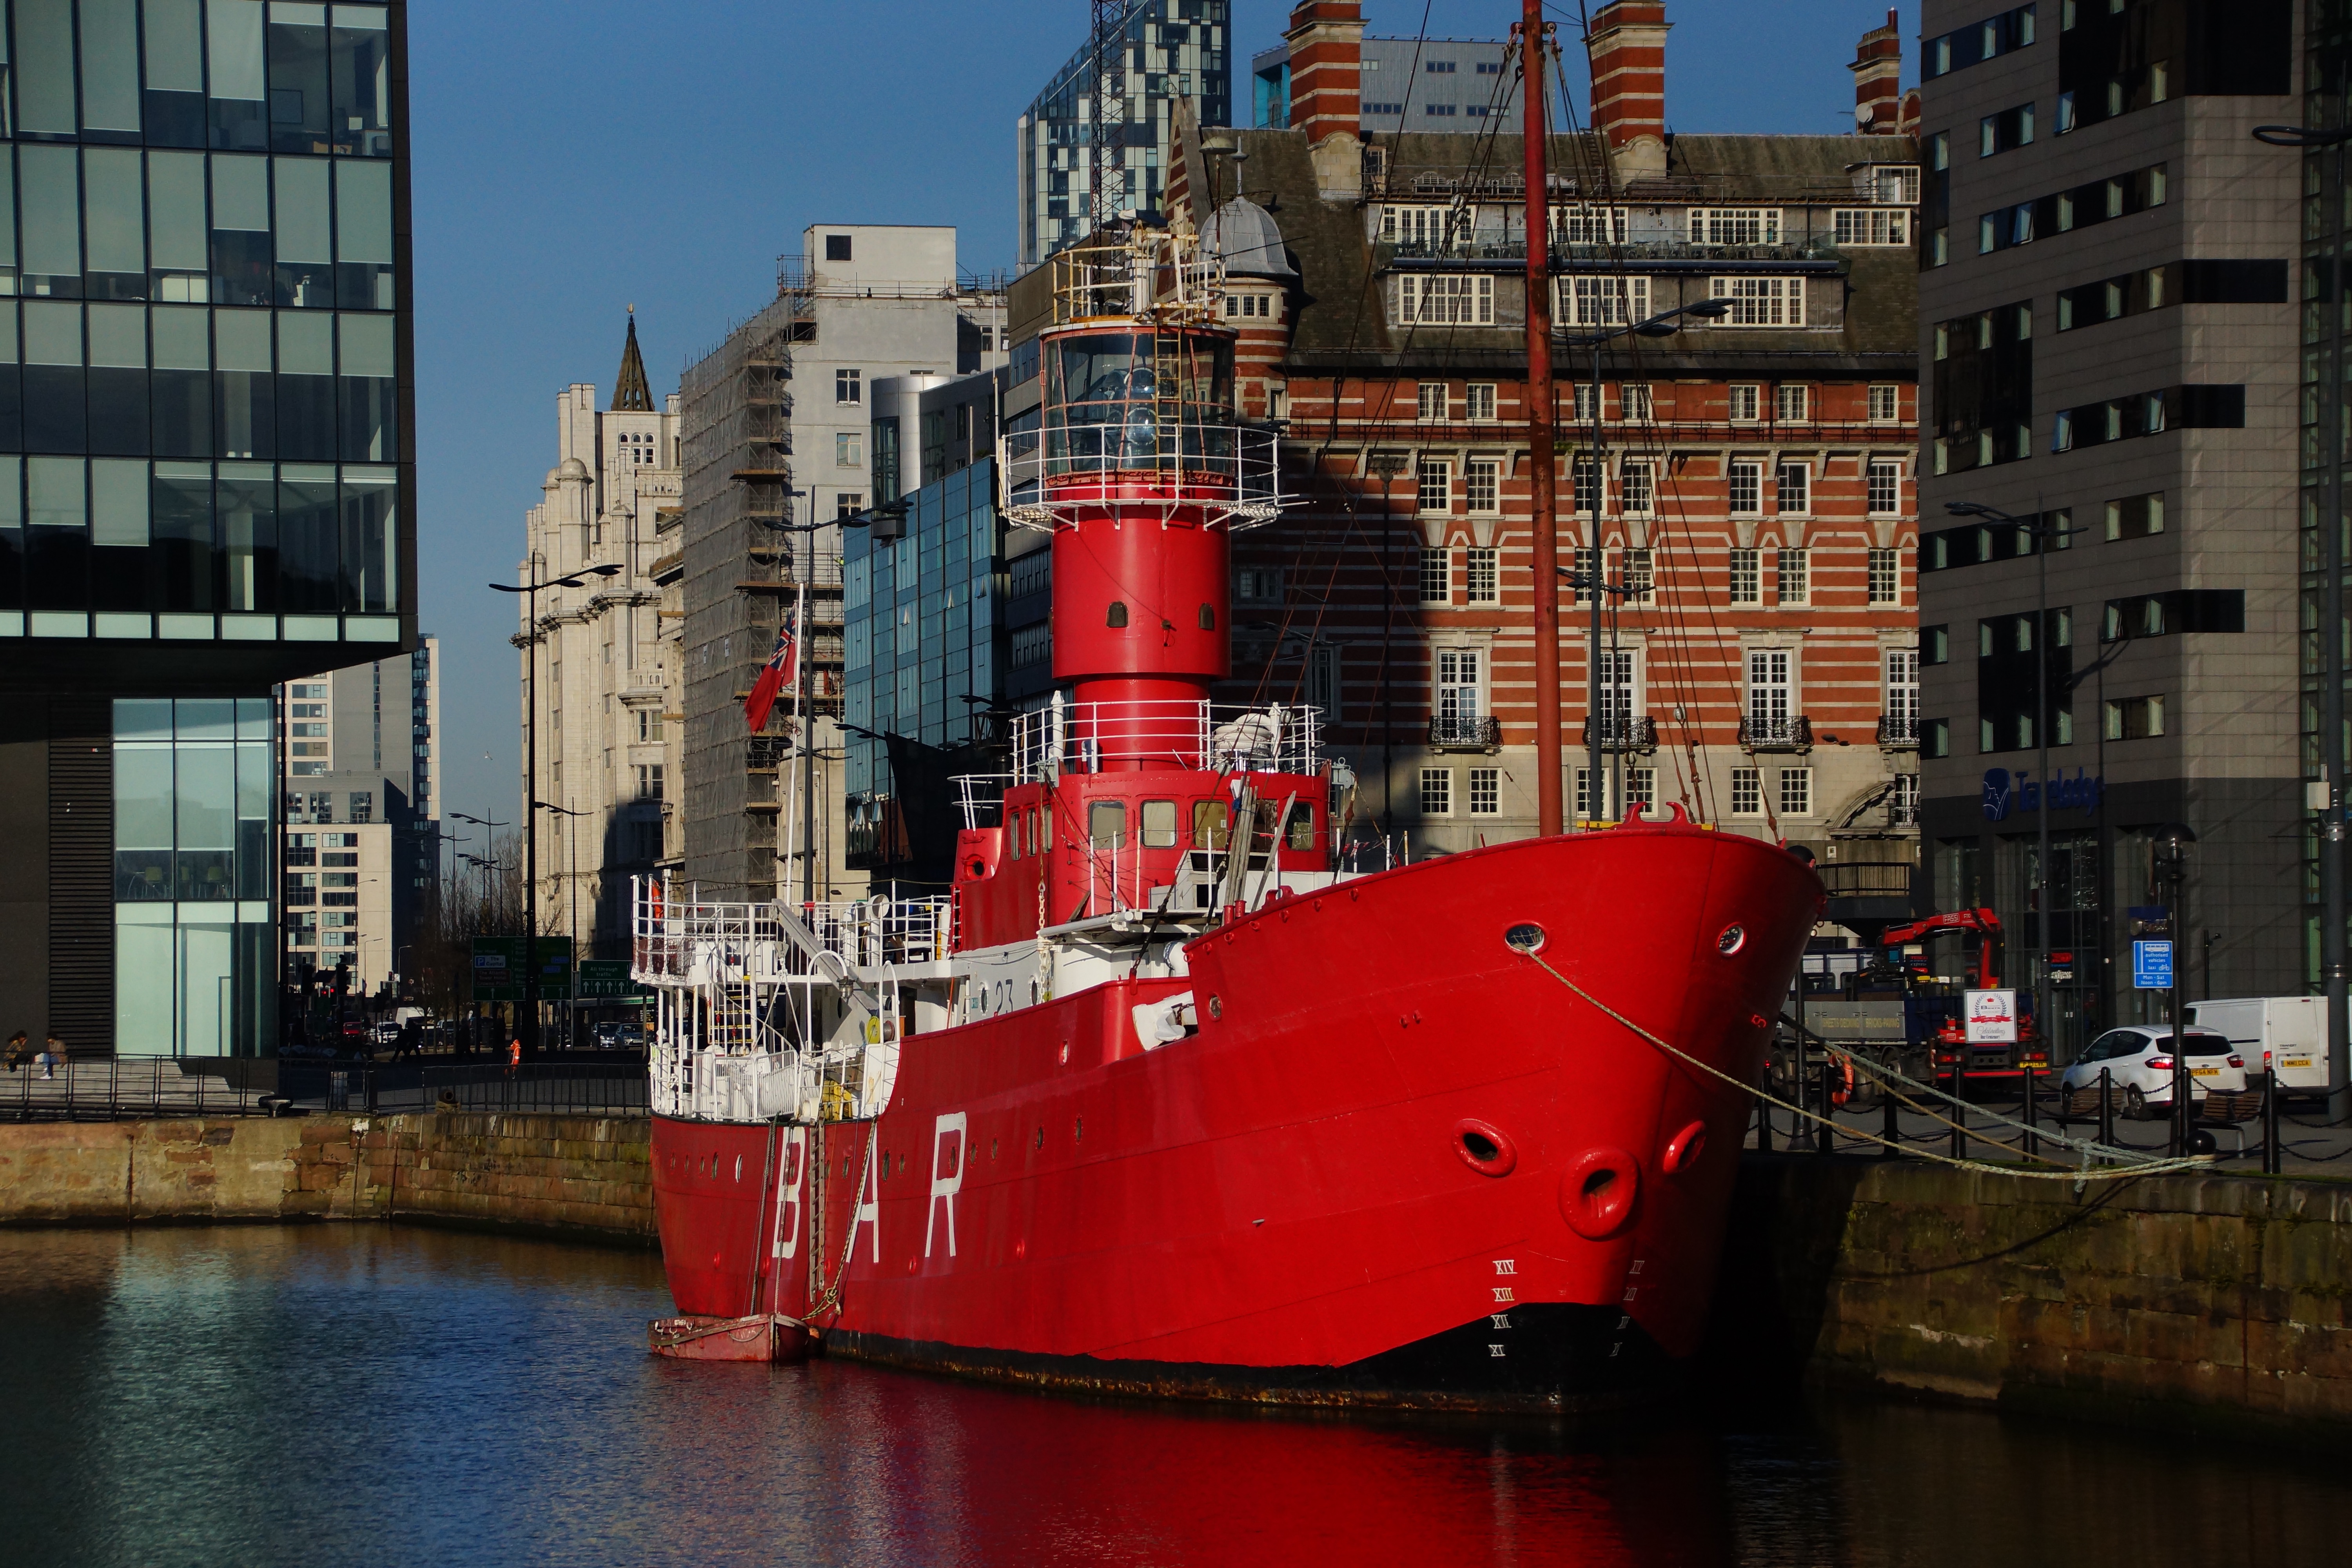
boat, canal, ship, cityscape, reflection, vehicle, harbor, port, waterway, infrastructure, channel, tugboat, watercraft, container ship, freight transport